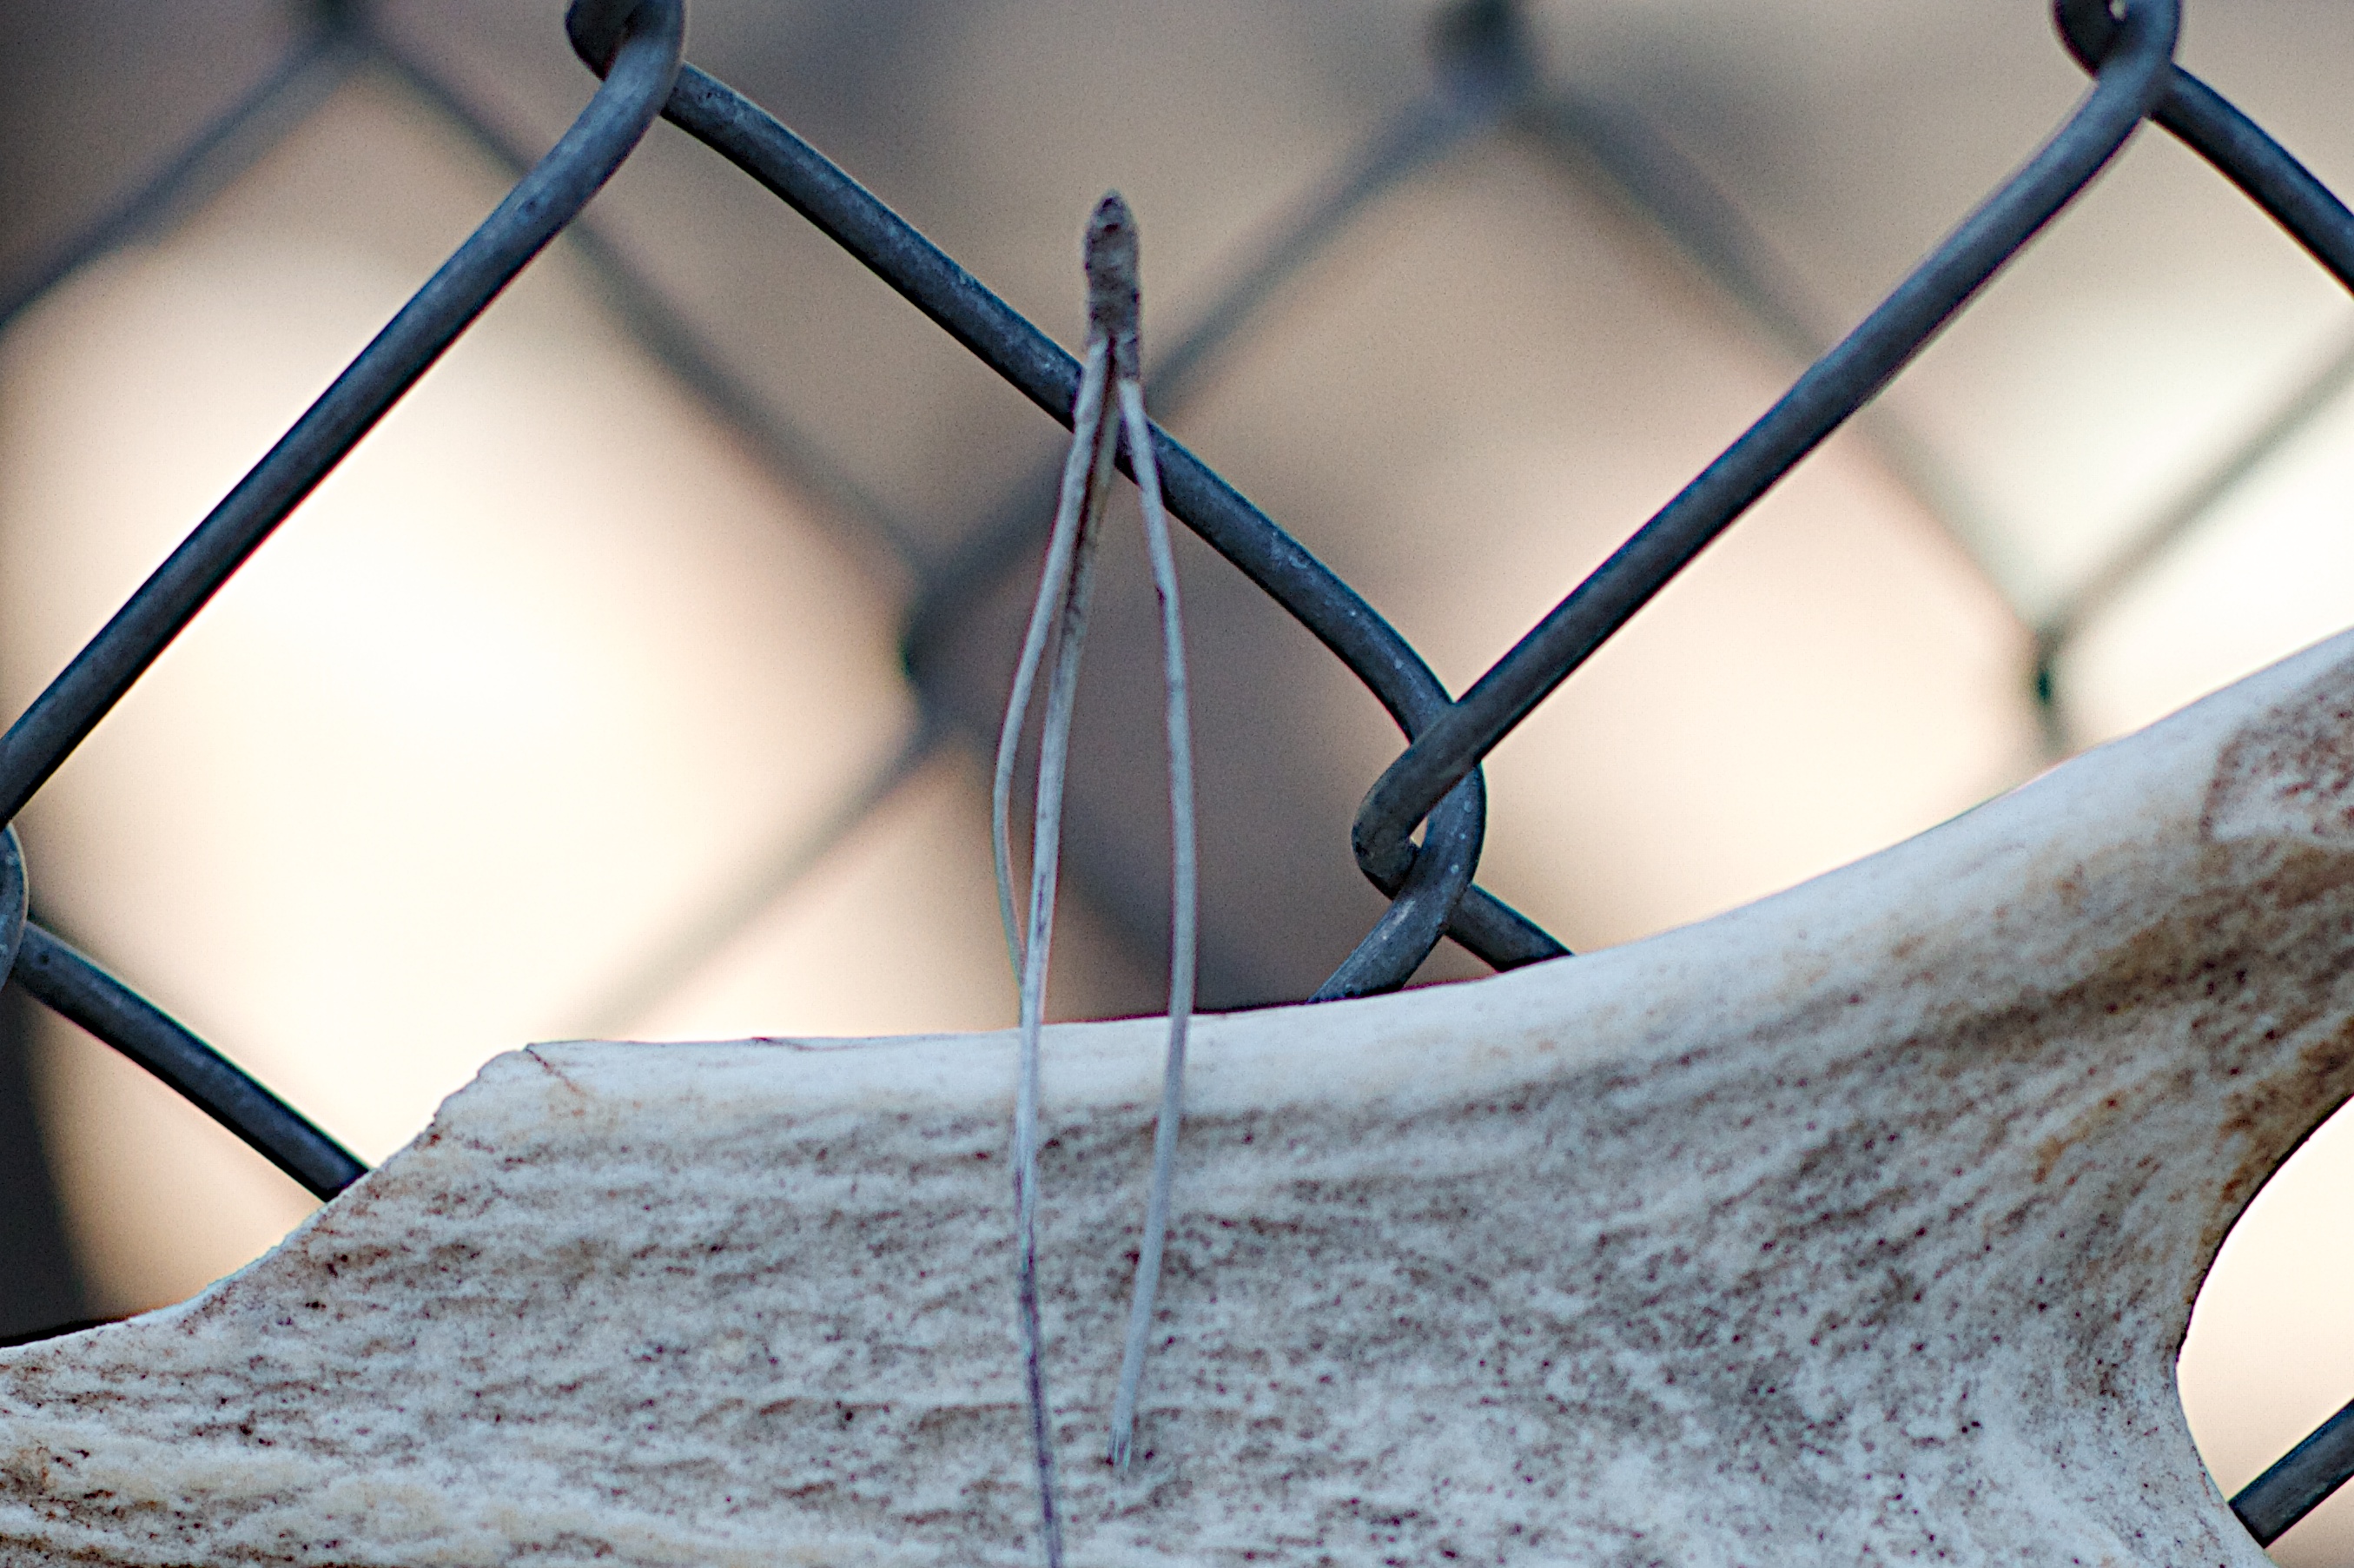
wing, white, wheel, leg, line, blue, black, close up, human body, footwear, iron